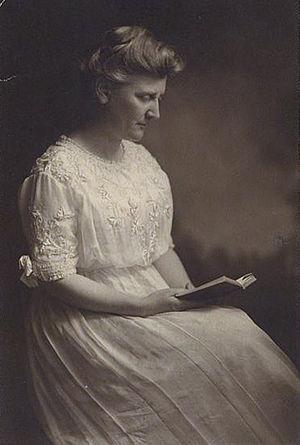
Mary White Ovington, née le 11 avril 1865 à Brooklyn, dans la ville de New York, morte le 15 juillet 1951 à Newton Highlands, dans le Massachusetts est une militante socialiste des droits civiques et une suffragette américaine, cofondatrice de la National Association for the Advancement of Colored People.